Mahatma Gandhi Road (Kolkata)

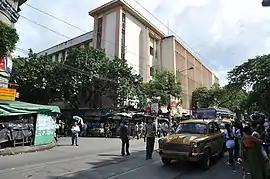
Hindu School— it is located on College Street, adjacent to Mahatma Gandhi Road

Several educational institutions are located on or near Mahatma Gandhi Road, such as Anglo Arabic Secondary School, Gyan Bharati Vidyapith, St. Paul's School, Hindu School, Lawrence Day School, Shri Jain Vidyalaya and St. Pauls' Mission School.